Florence MacCarthy

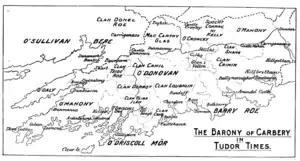
Carbery in Tudor times

Mac Carthaig was born in 1560 at Kilbrittain Castle near Kinsale in the province of Munster in Ireland, into the MacCarthy Reagh dynasty, rulers of Carbery, the son of Donogh MacCarthy Reagh, 15th Prince of Carbery. His grandfather was Donal MacCarthy Reagh, 12th Prince of Carbery.